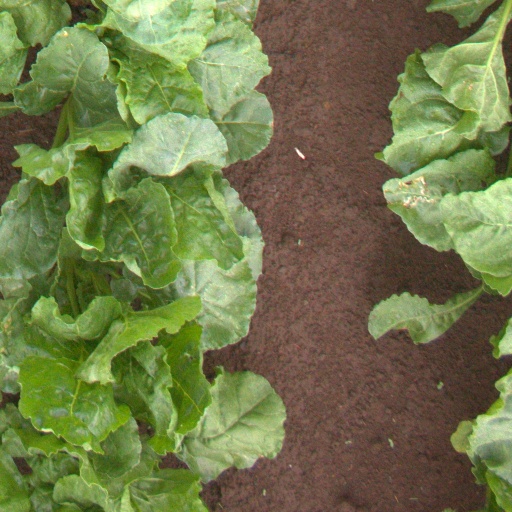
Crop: sugar beet